Crime in Albania

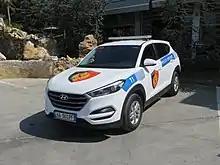
Police vehicle parked in Tirana.

Crime in Albania is moderate, but occurs in various forms. A crime is described as an act against the Albanian Penal Code for which there are judicial consequences such as punishments or fines. The Penal Code is based on the Constitution of the Republic of Albania, with general principles of international criminal law ratified by the Albanian state. Crimes in Albania can only be committed within the territory of the Republic of Albania, land space, maritime waters and air space under the sovereignty of the Albanian state. Albanian law is also applicable to foreign citizens committing crimes against or within the Albanian state. Crimes committed against humanity, which violate the independent and constitutional order are punishable. It is not possible to be punished for a crime through a violation of a law which is not written in the Albanian legal code. Internationally protected civilians are included in the Albanian protective system and can be extradited according to international agreements.